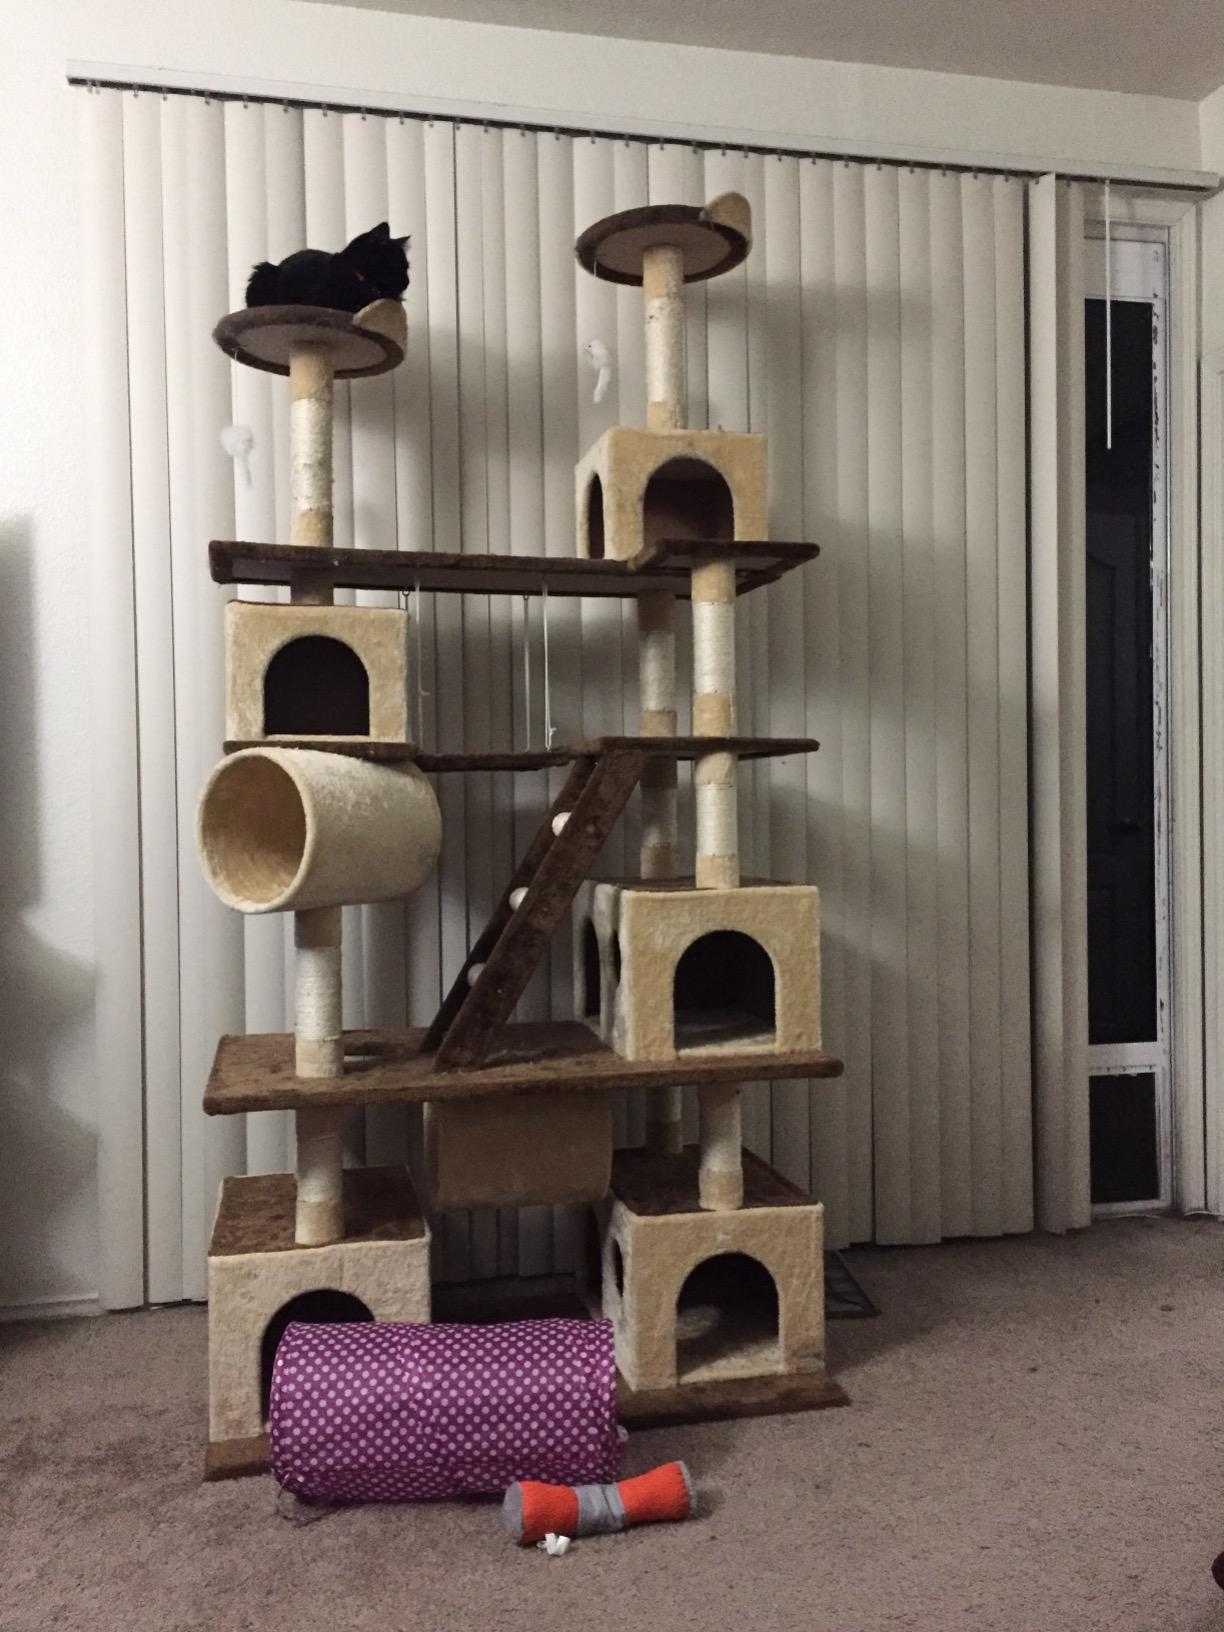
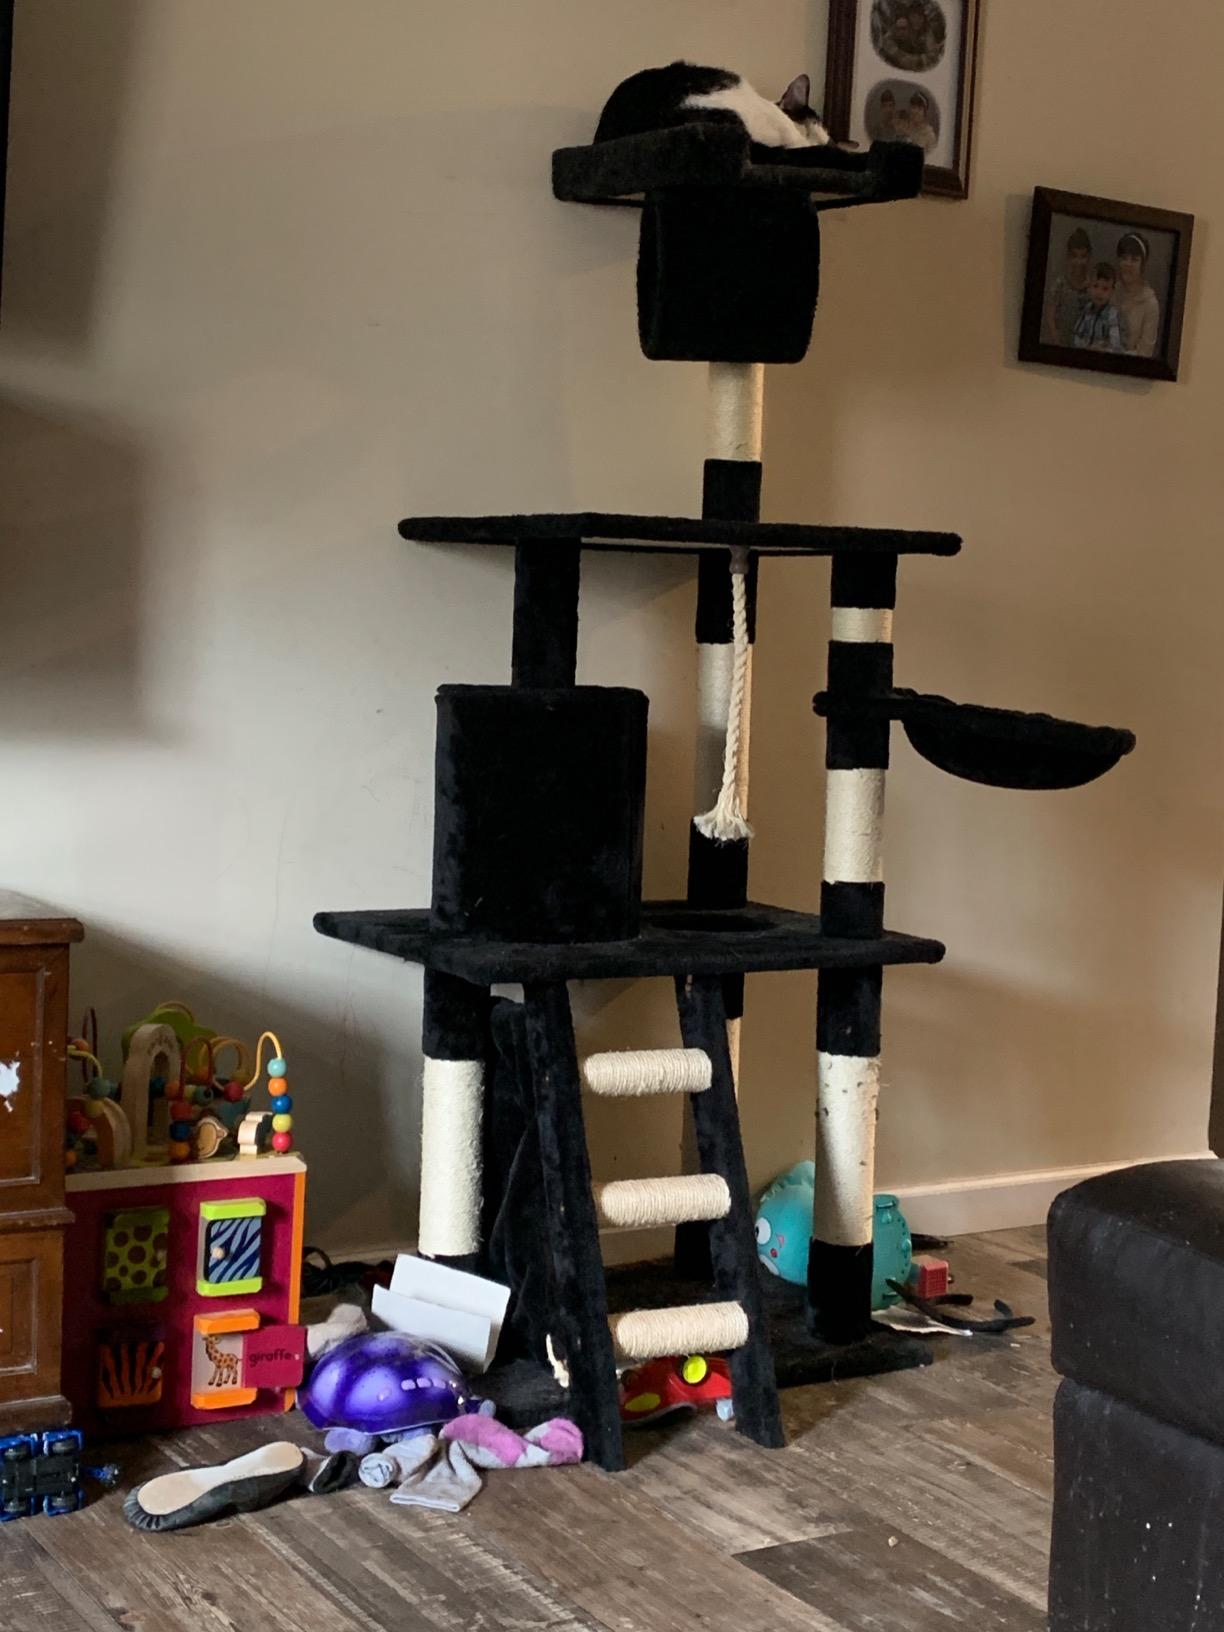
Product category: items_cat tree
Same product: no